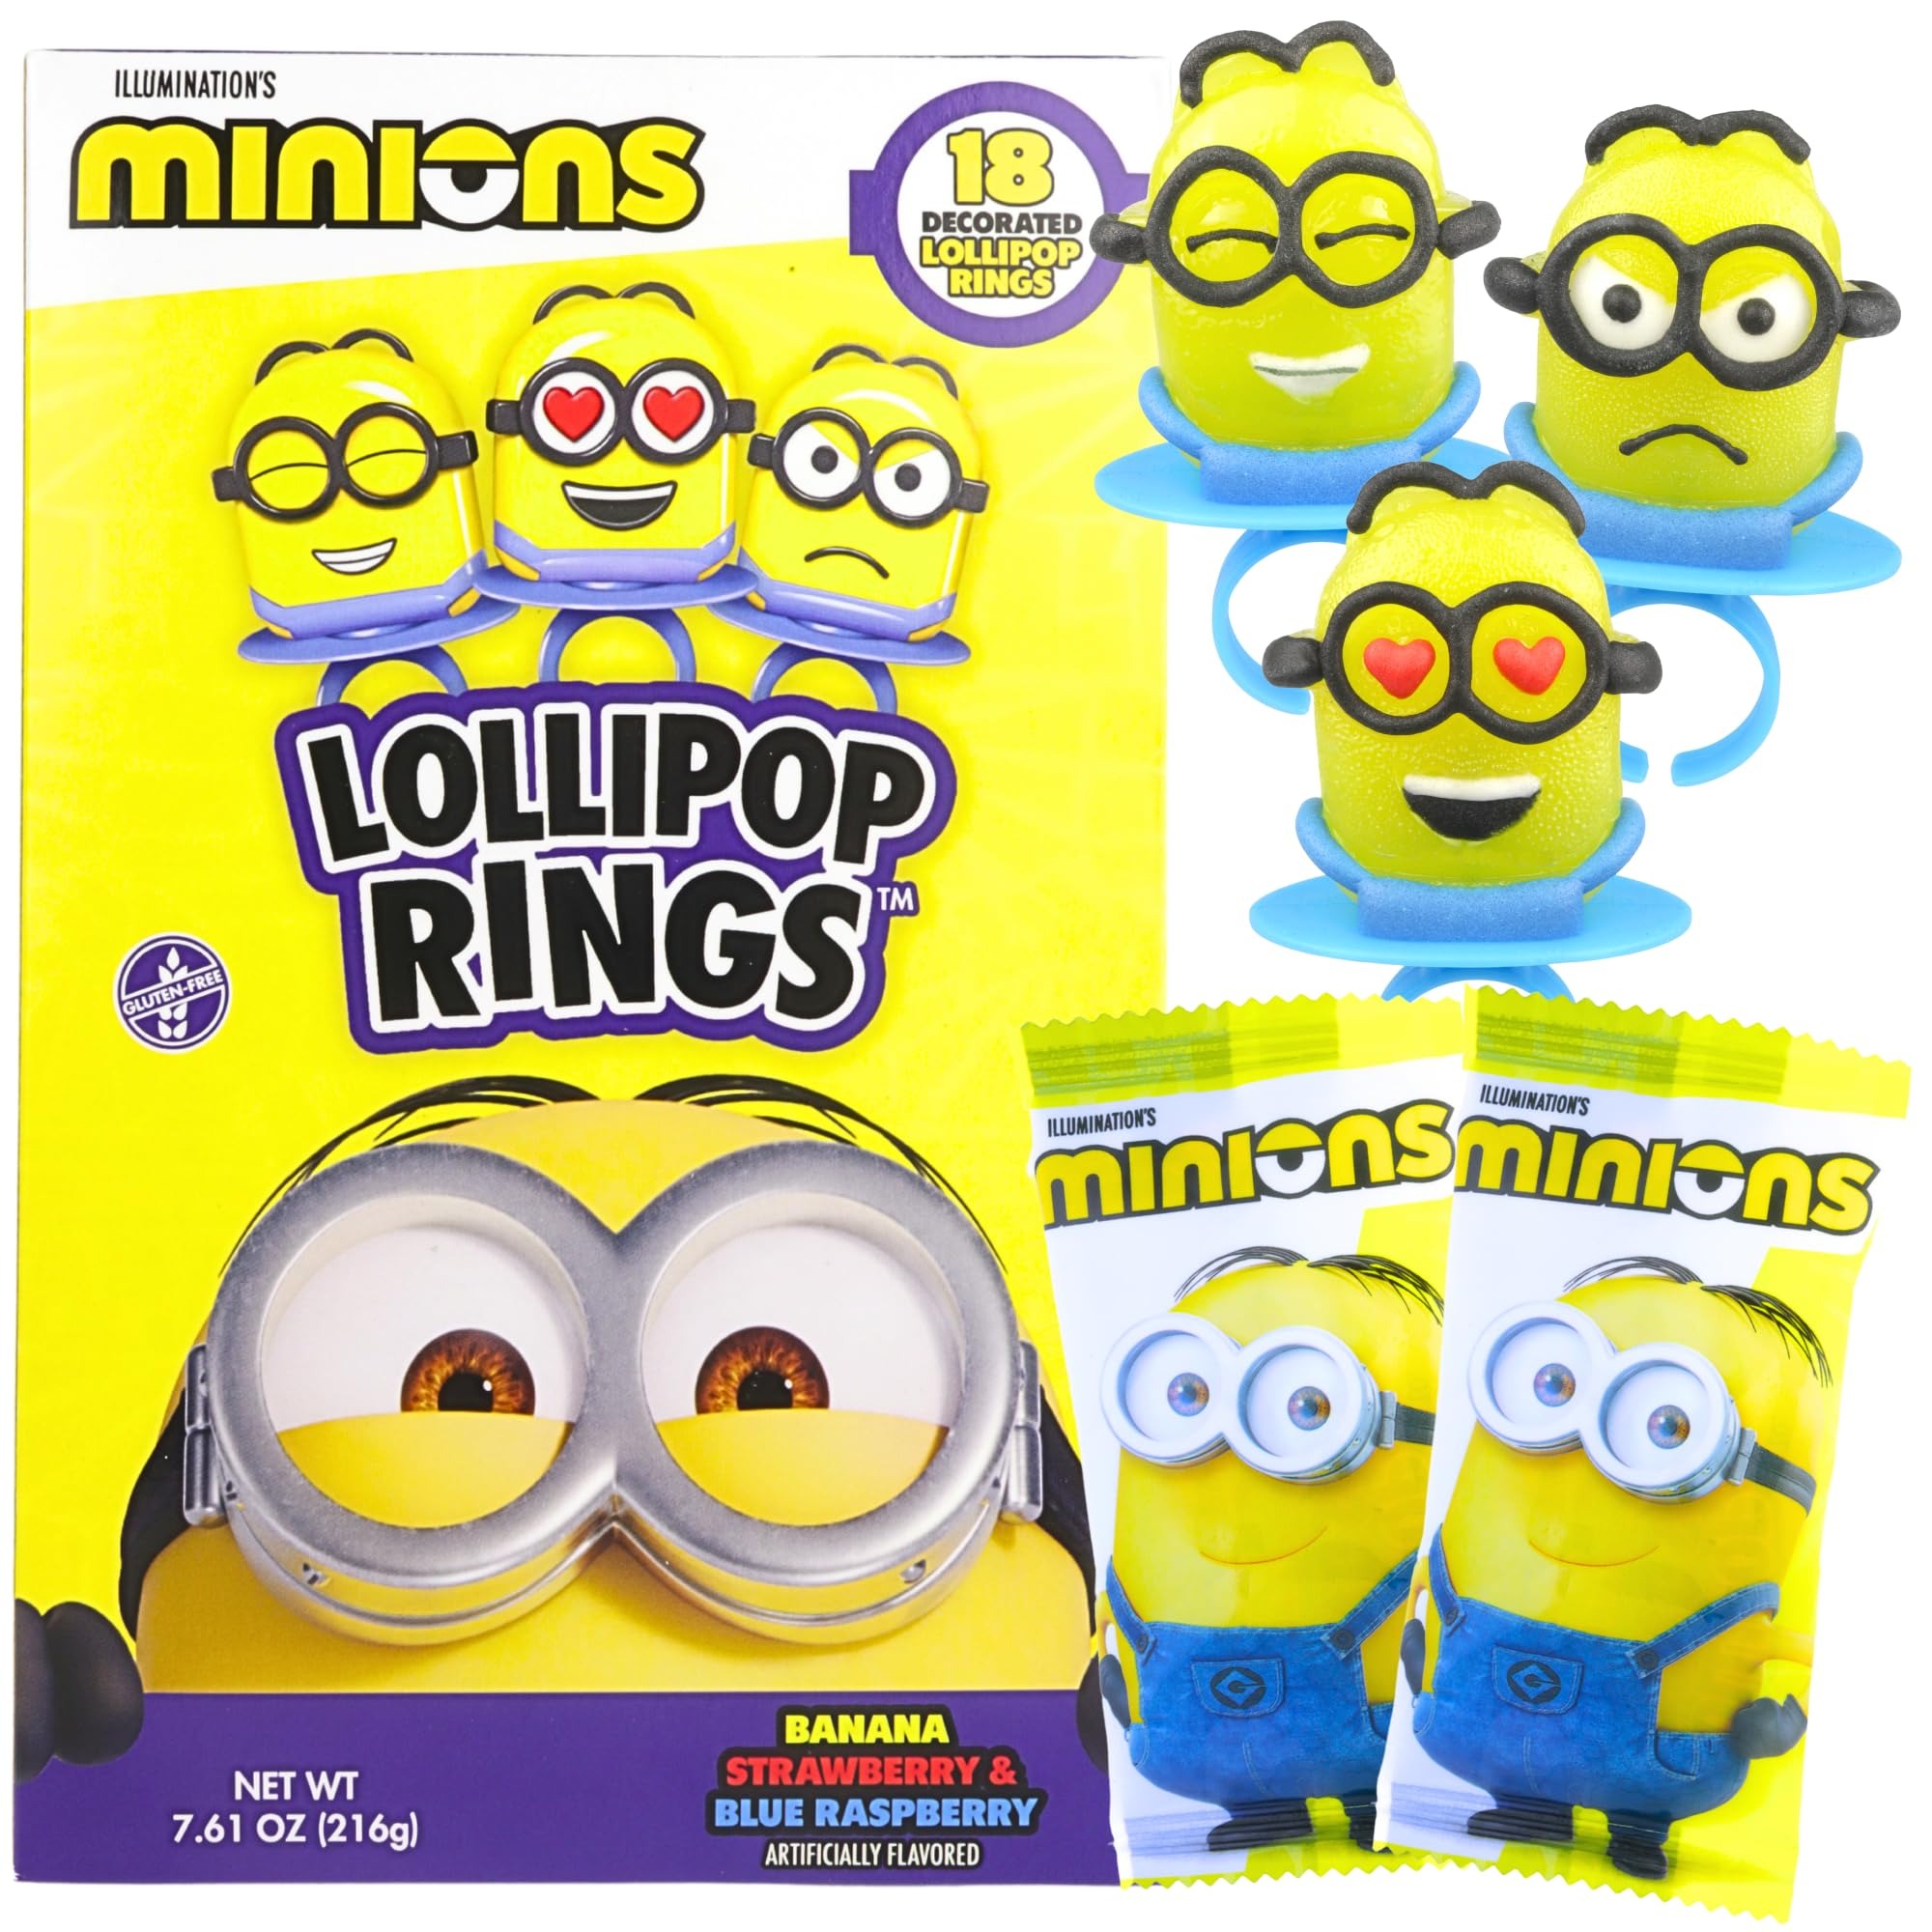
Item Name: Minions Lollipop Rings, Individually Wrapped Candy for Birthday Party Favors, Assorted Flavors and Characters, 18 Suckers
Bullet Point 1: Fun Minion Designs – Features adorable Minions characters with playful expressions, making snack time extra entertaining
Bullet Point 2: Tasty Assorted Flavors – Enjoy a flavorful mix of banana, strawberry, and blue raspberry for a fun and fruity experience
Bullet Point 3: Individually Wrapped Treats – Includes 18 individually wrapped lollipop rings, perfect for party favors, and gift bags- Intended for ages 15 and up
Bullet Point 4: Perfect Party Favor – Ideal for birthday parties, gift exchanges, or themed events, bringing fun and smiles to any celebration
Bullet Point 5: Wearable – Designed with a convenient ring base, making it easy to enjoy the treat hands-free
Product Description: Add some mischievous fun to your celebration with Minions Lollipop Rings! Featuring beloved characters from Illumination’s Minions, these adorable and delicious lollipops come in banana, strawberry, and blue raspberry flavors. Each ring is shaped like a playful Minion, making them a delightful treat for all. With 18 individually wrapped candies, they’re perfect for party favors, gift exchanges, or just a fun surprise for any Minions lover!
Value: 18.0
Unit: Count

Price: 19.88